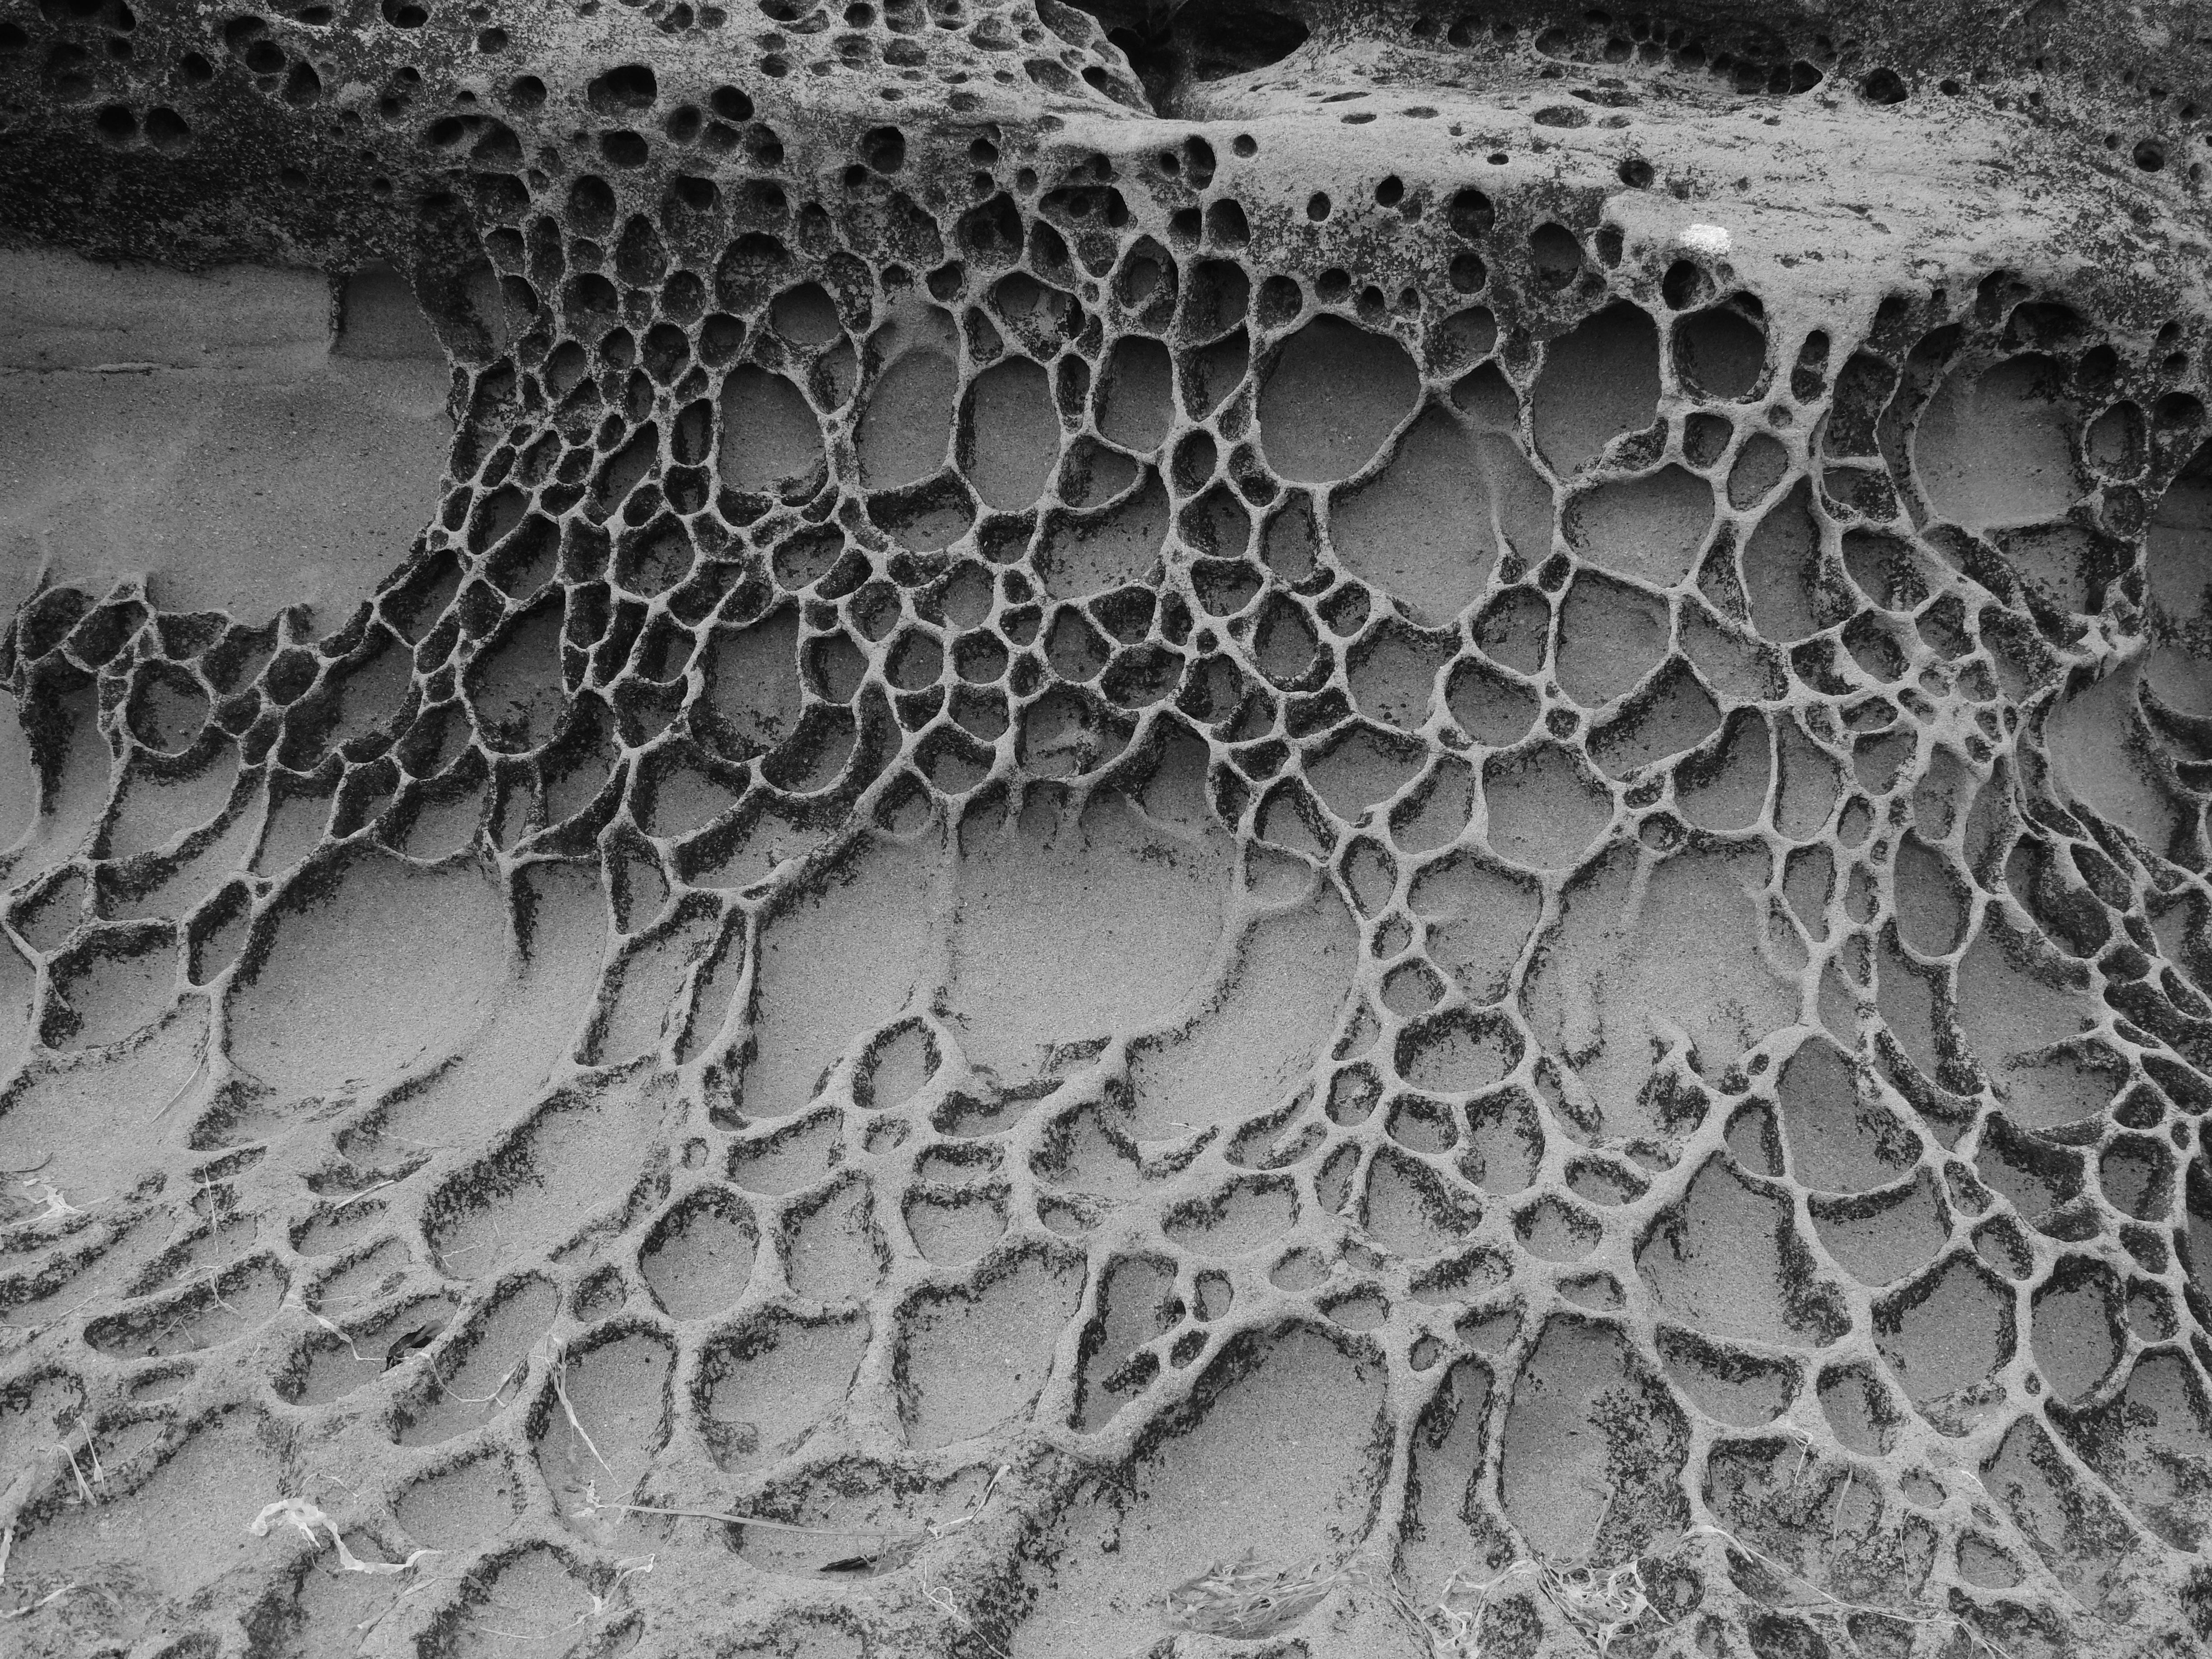
branch, black and white, texture, frost, wall, pattern, soil, monochrome, material, monochrome photography